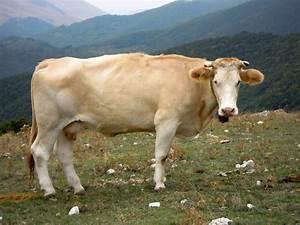
cow